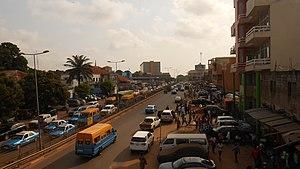
Bissau est une ville d'Afrique de l'Ouest, capitale de la Guinée-Bissau. Selon une estimation de l’Instituto Nacional de Estatística e Censos datant de 2007, la ville compte environ 400 000 habitants, la langue la plus parlée est le créole. Le dernier recensement officiel dans le pays a eu lieu en 1991, la ville avait alors 195 389 habitants que l'on nomme les Bissaliens.